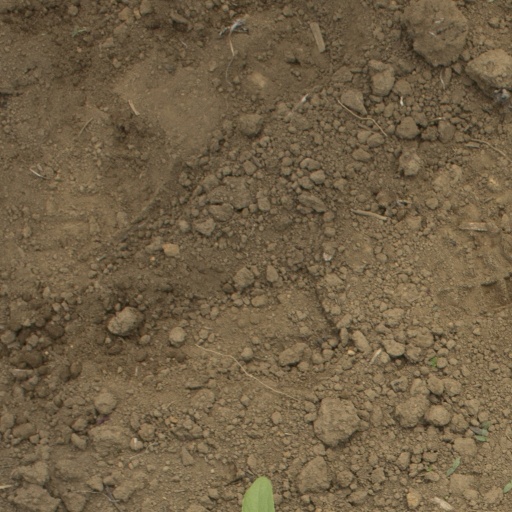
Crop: Jerusalem artichoke